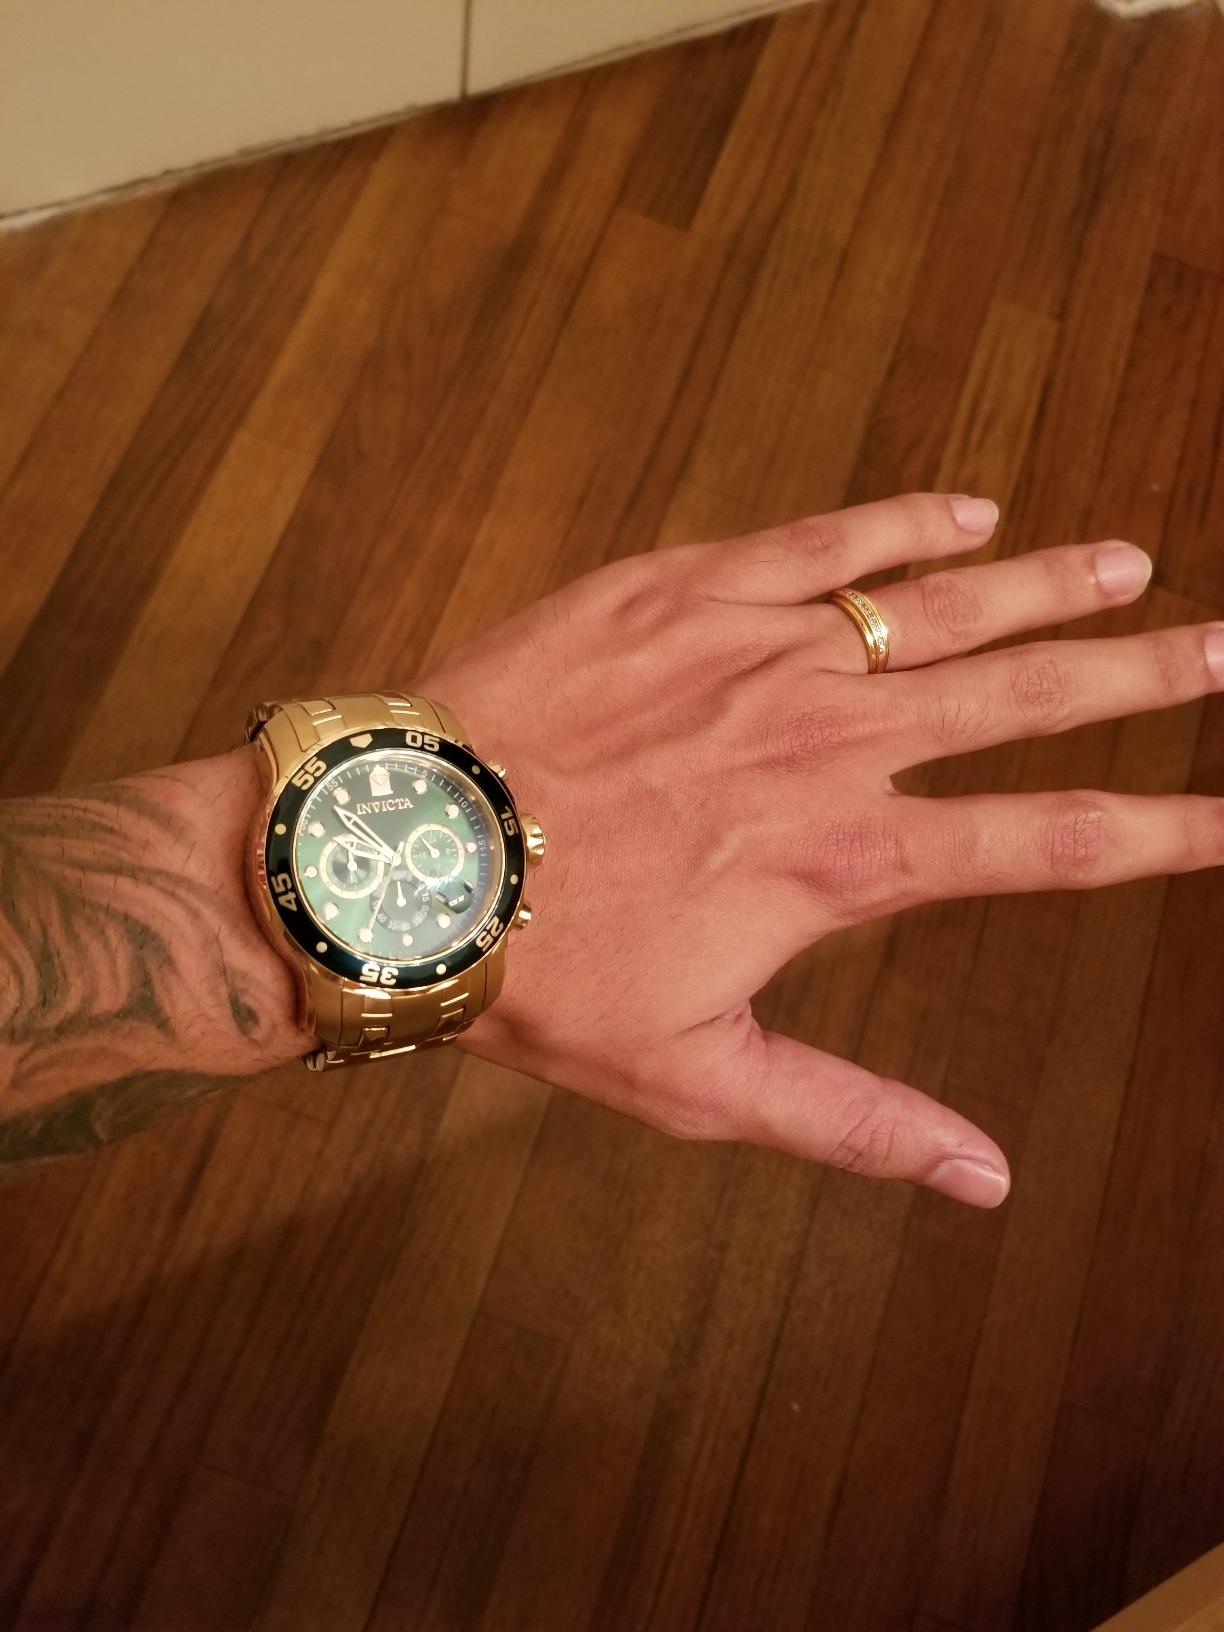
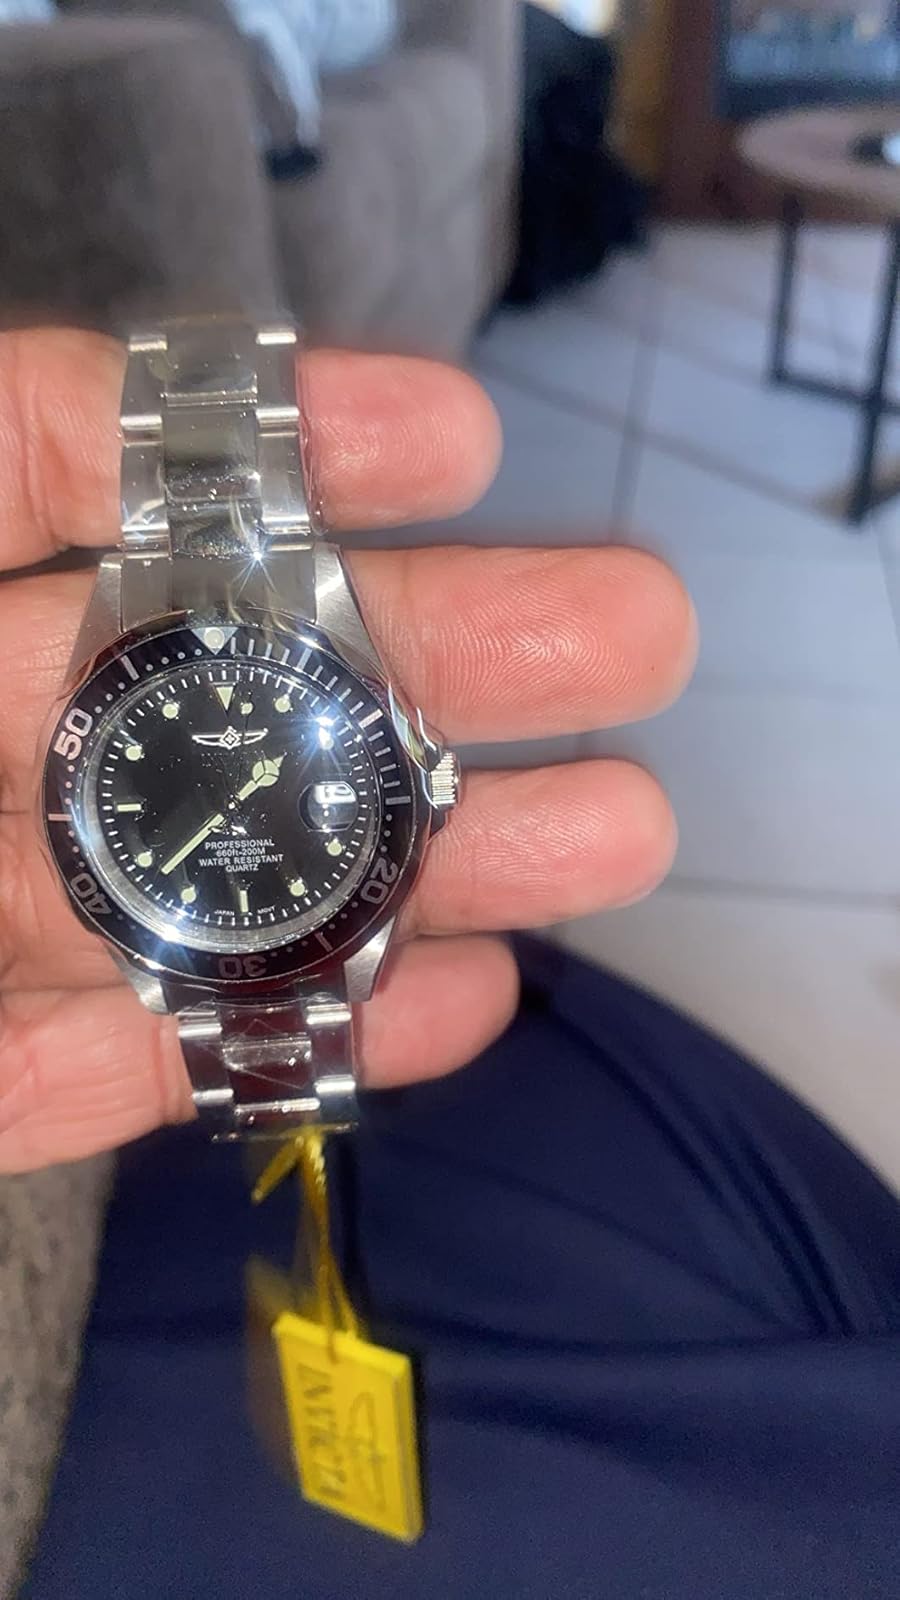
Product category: accessories_watch
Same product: no